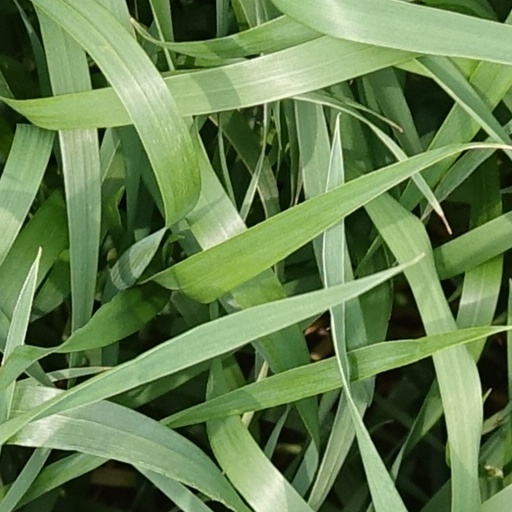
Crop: wheat